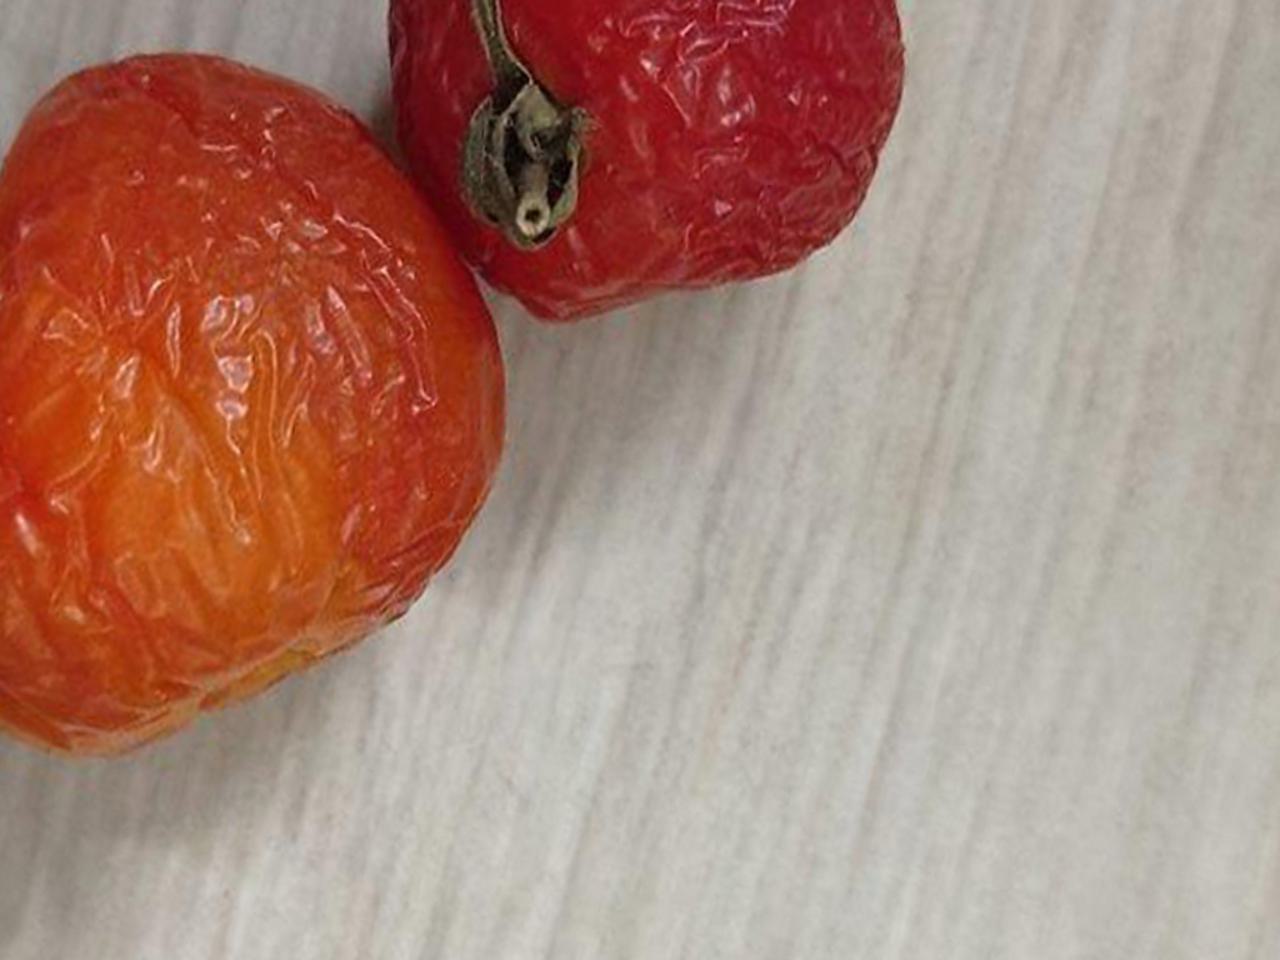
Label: Rotten